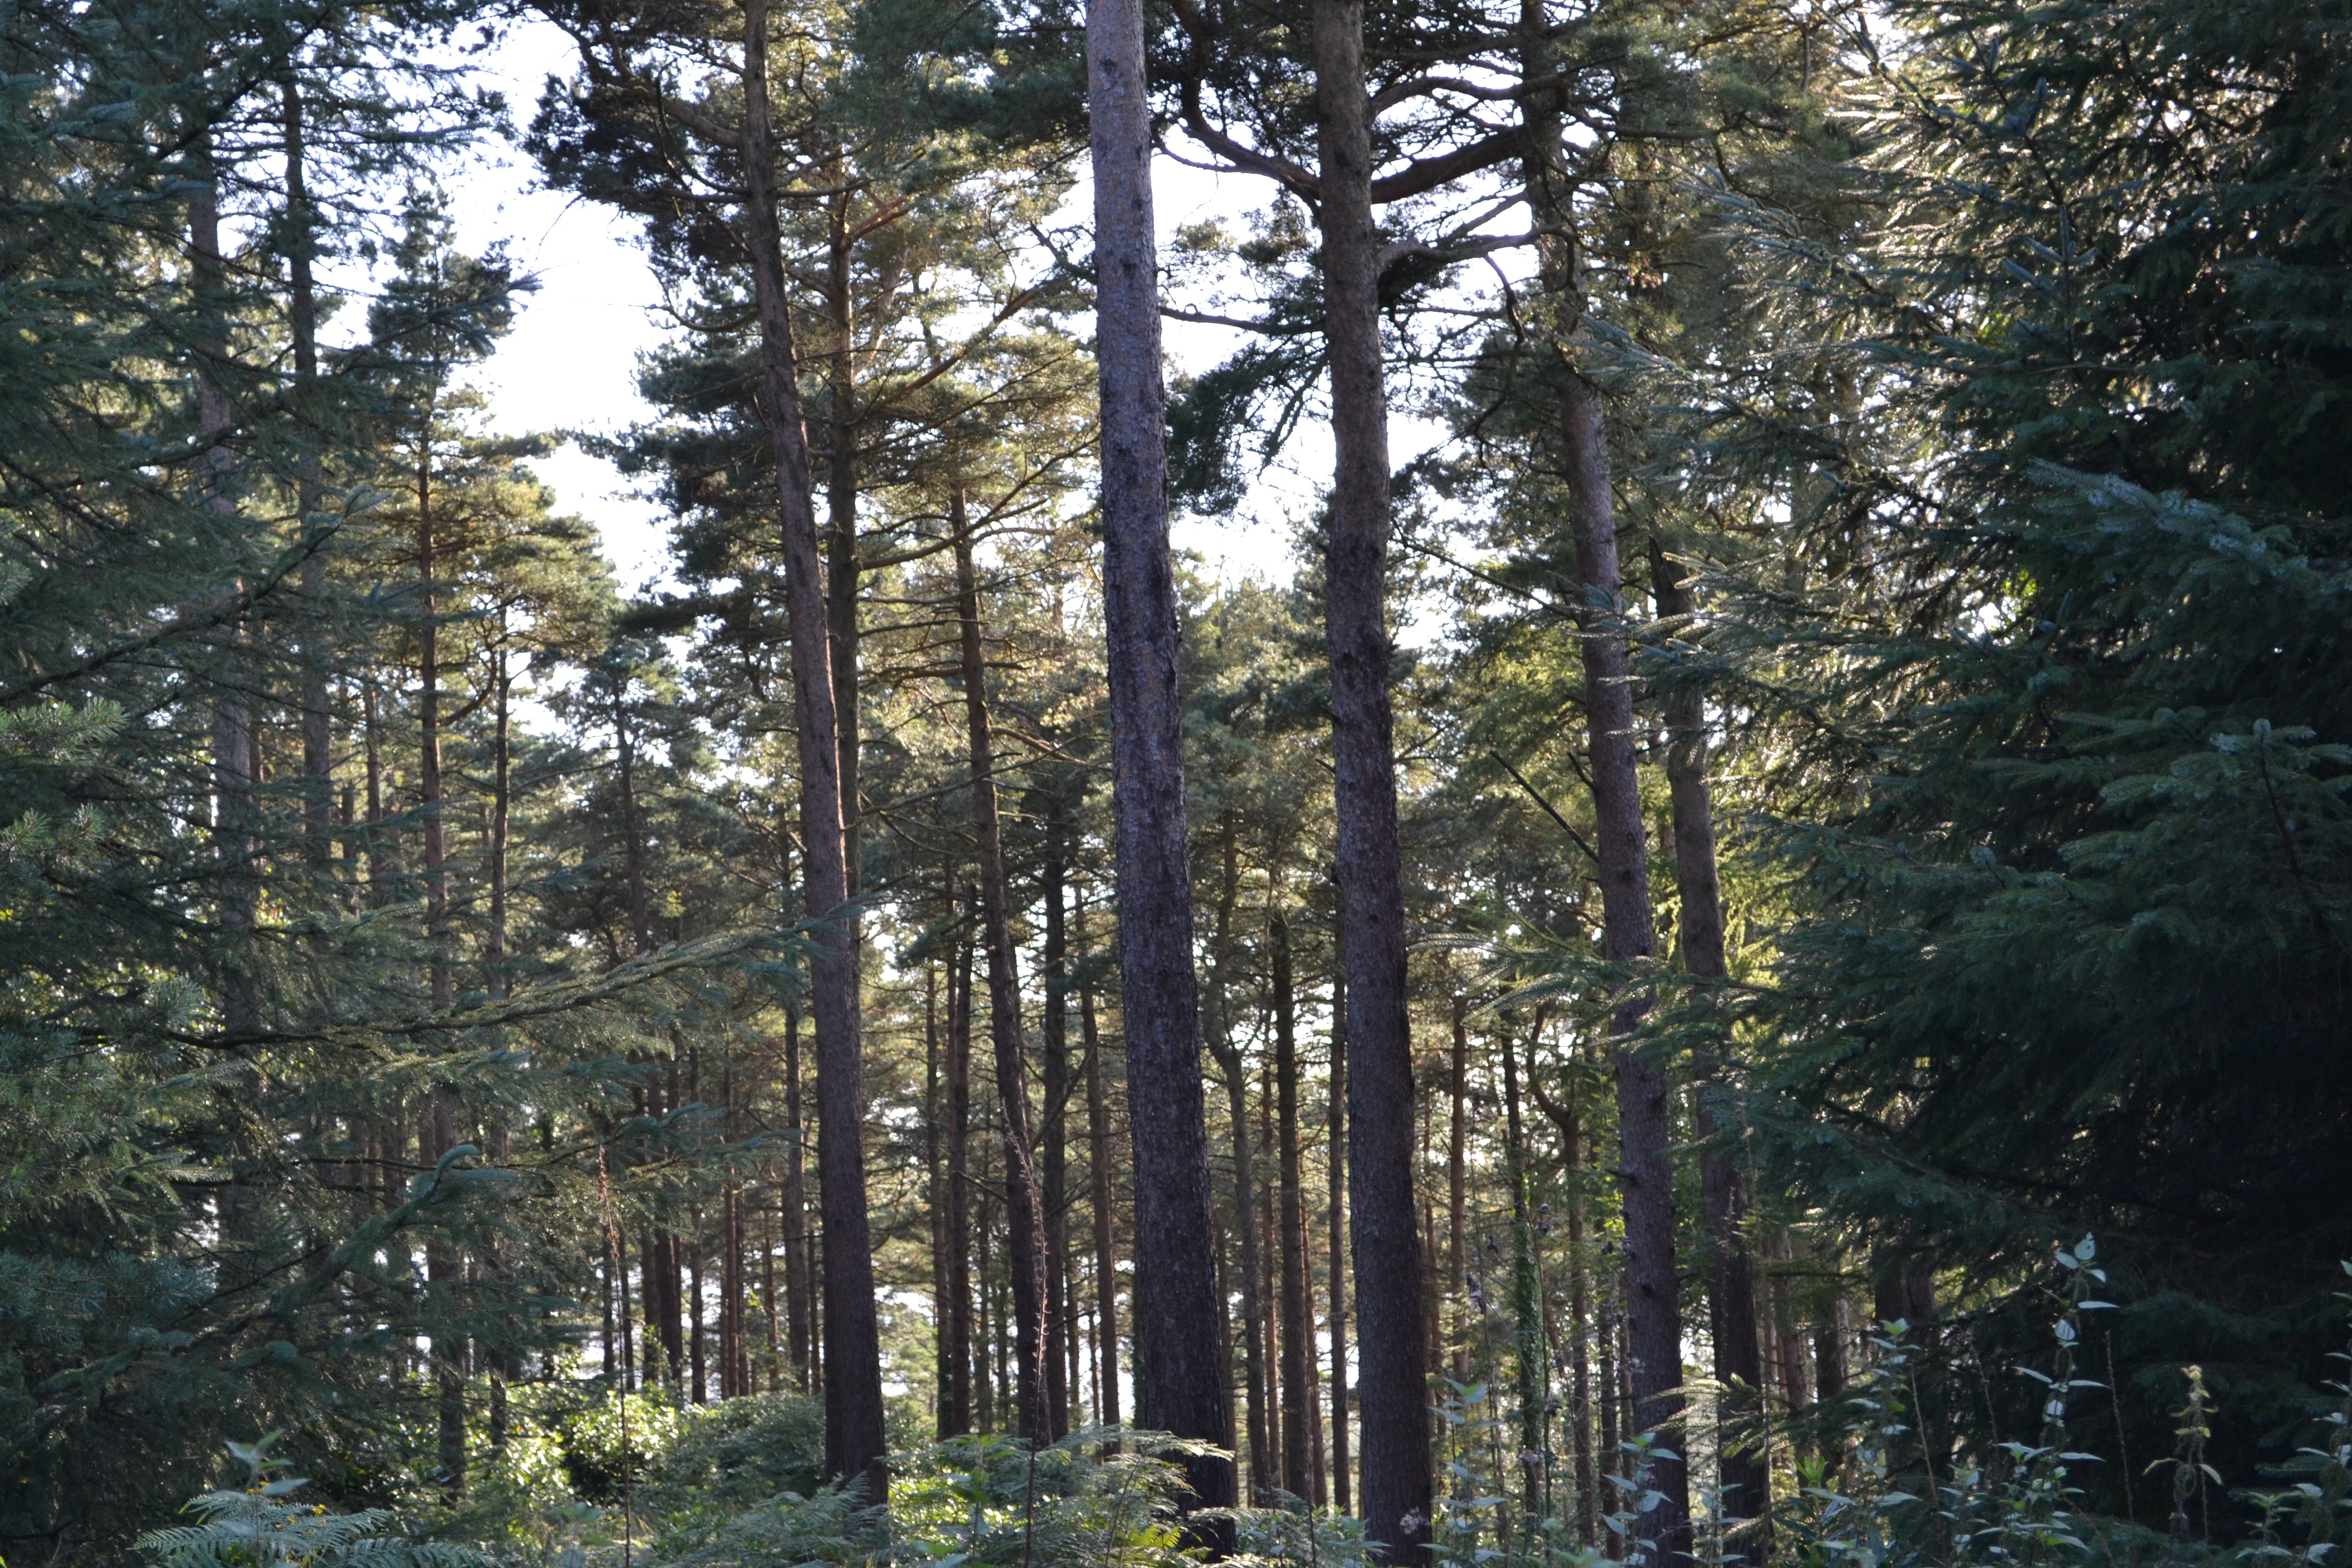
tree, nature, forest, wilderness, plant, sunlight, leaf, autumn, fir, conifer, spruce, deciduous, woodland, habitat, ecosystem, biome, old growth forest, natural environment, woody plant, temperate broadleaf and mixed forest, temperate coniferous forest, land plant